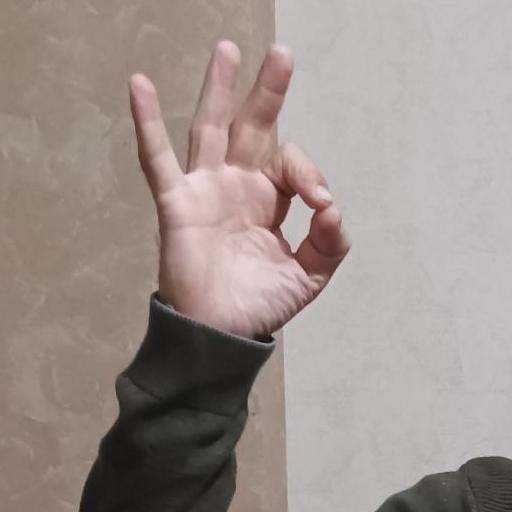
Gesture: ok